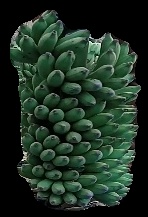
Variety: elakki-bale
Grade: grade1